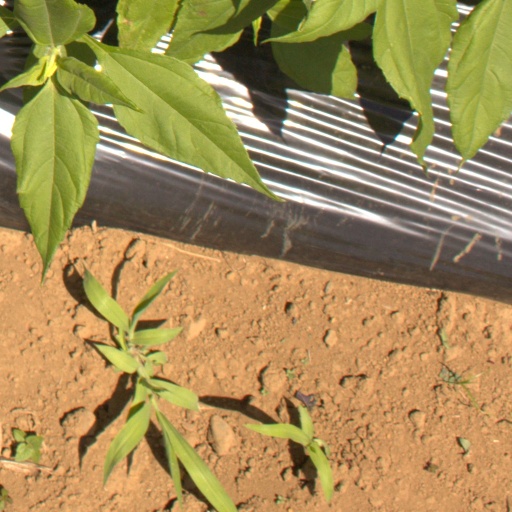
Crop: Jerusalem artichoke